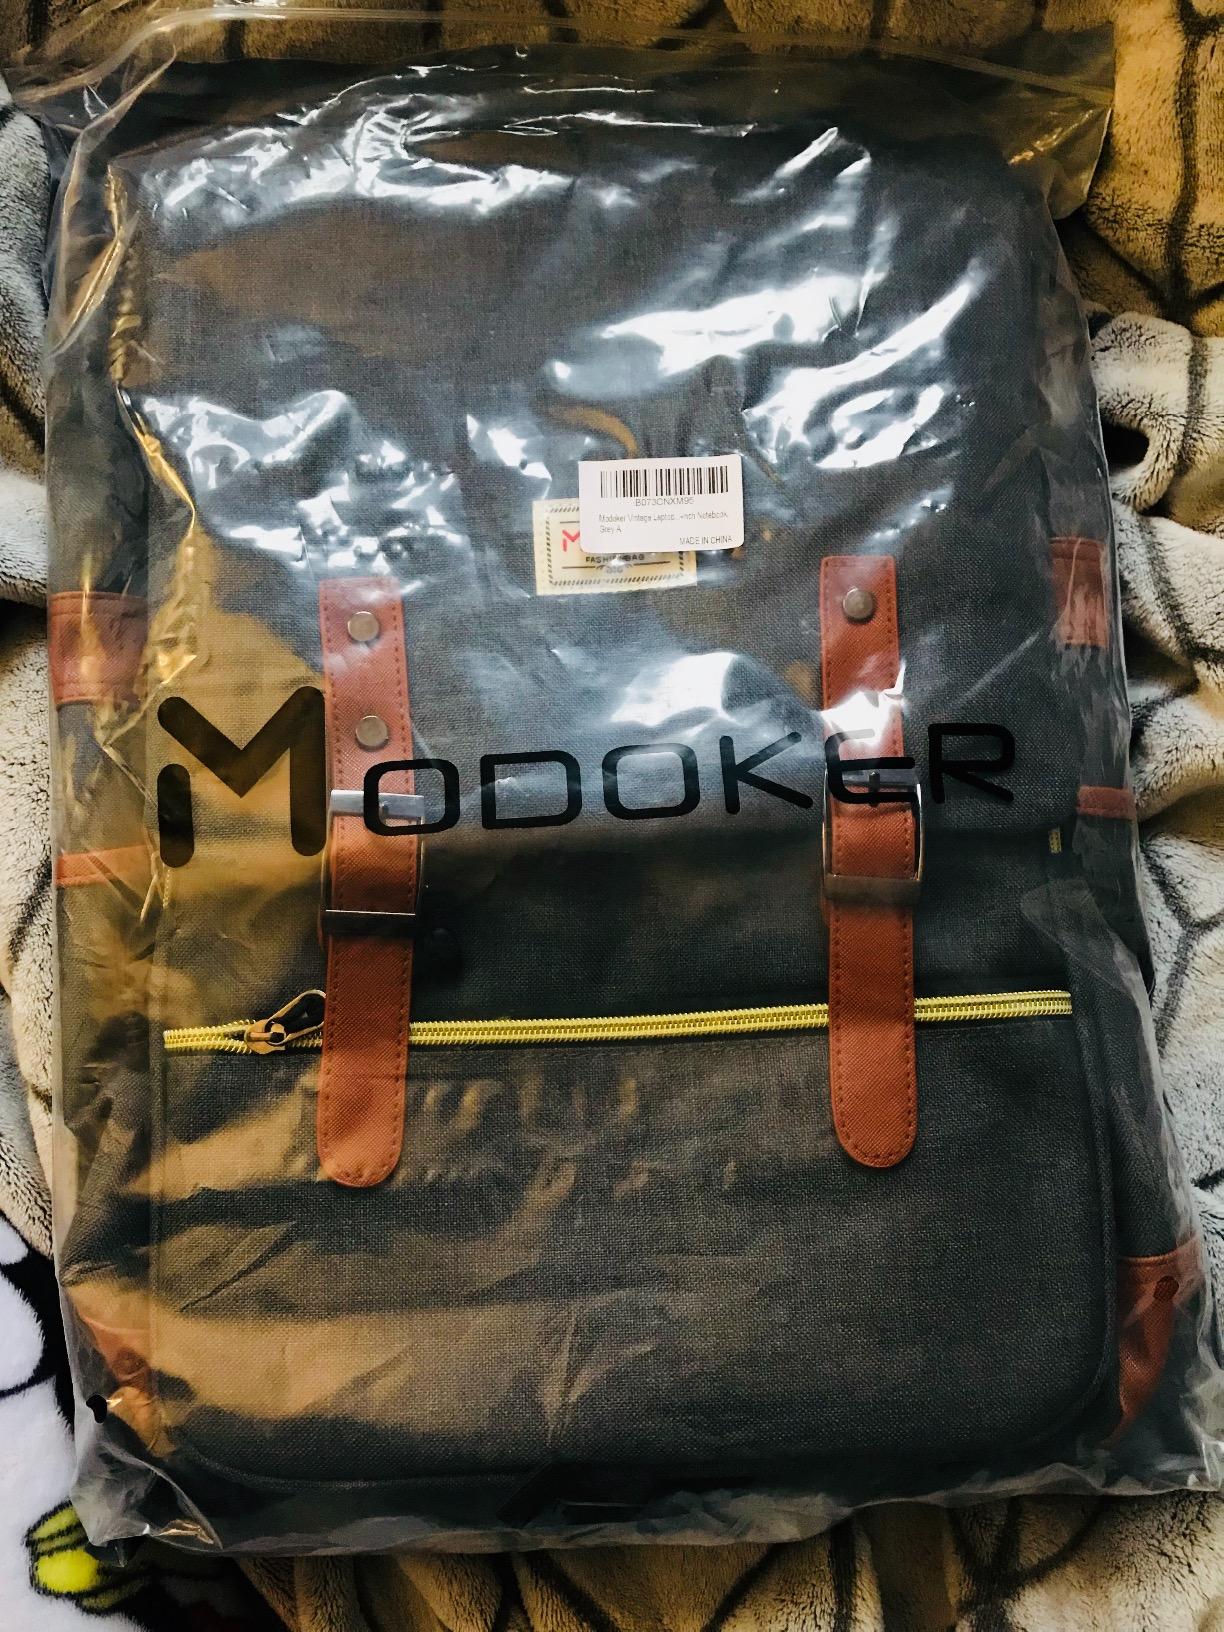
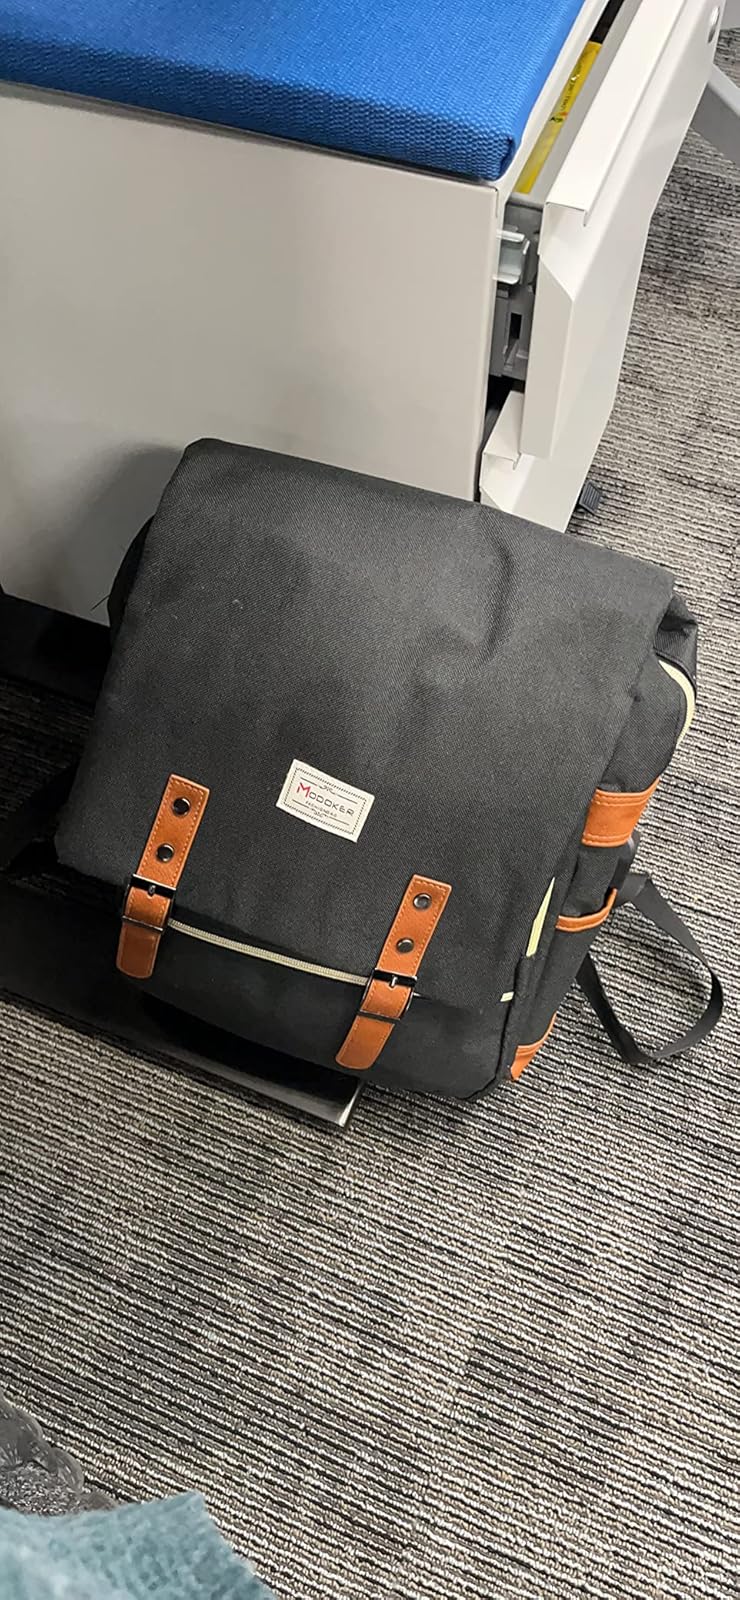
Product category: bag
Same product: no